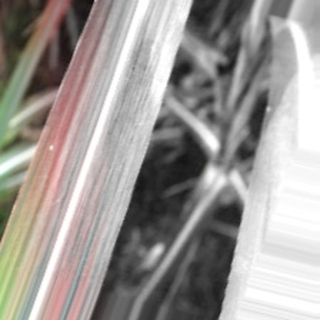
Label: sugarcane_bacterial_blight